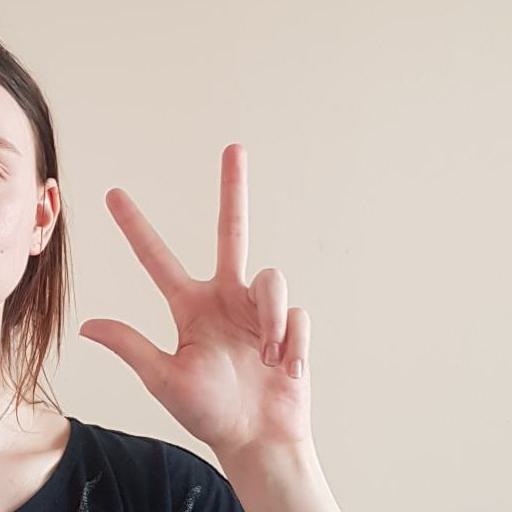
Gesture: three2